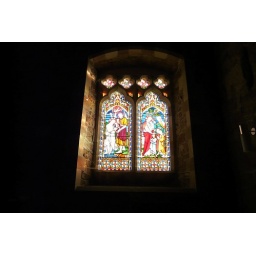
Beautifull stain glass window in the Church of John the Baptist Ryton X1 Towns Shropshire.